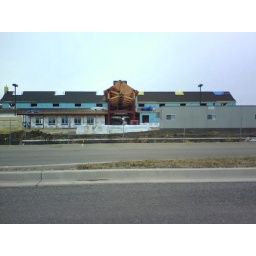
looking at front of building with windows in place